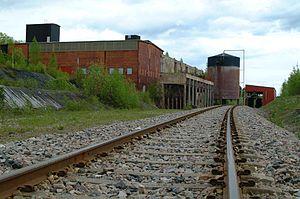
Persberg est une zone urbaine de Suède, subdivision de la commune de Filipstad, dans le Comté de Värmland. Historiquement née comme communauté minière, la localité a perdu son caractère minier avec la fermeture de la dernière mine de fer à la fin des années 1970. L'industrie d'extraction du calcaire et de fabrication de chaux subsiste, les entreprises Gåsgruvan Kalcit et SMA Mineral AB dominant l'économie locale.